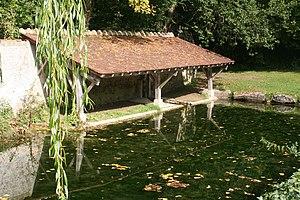
Le lavoir